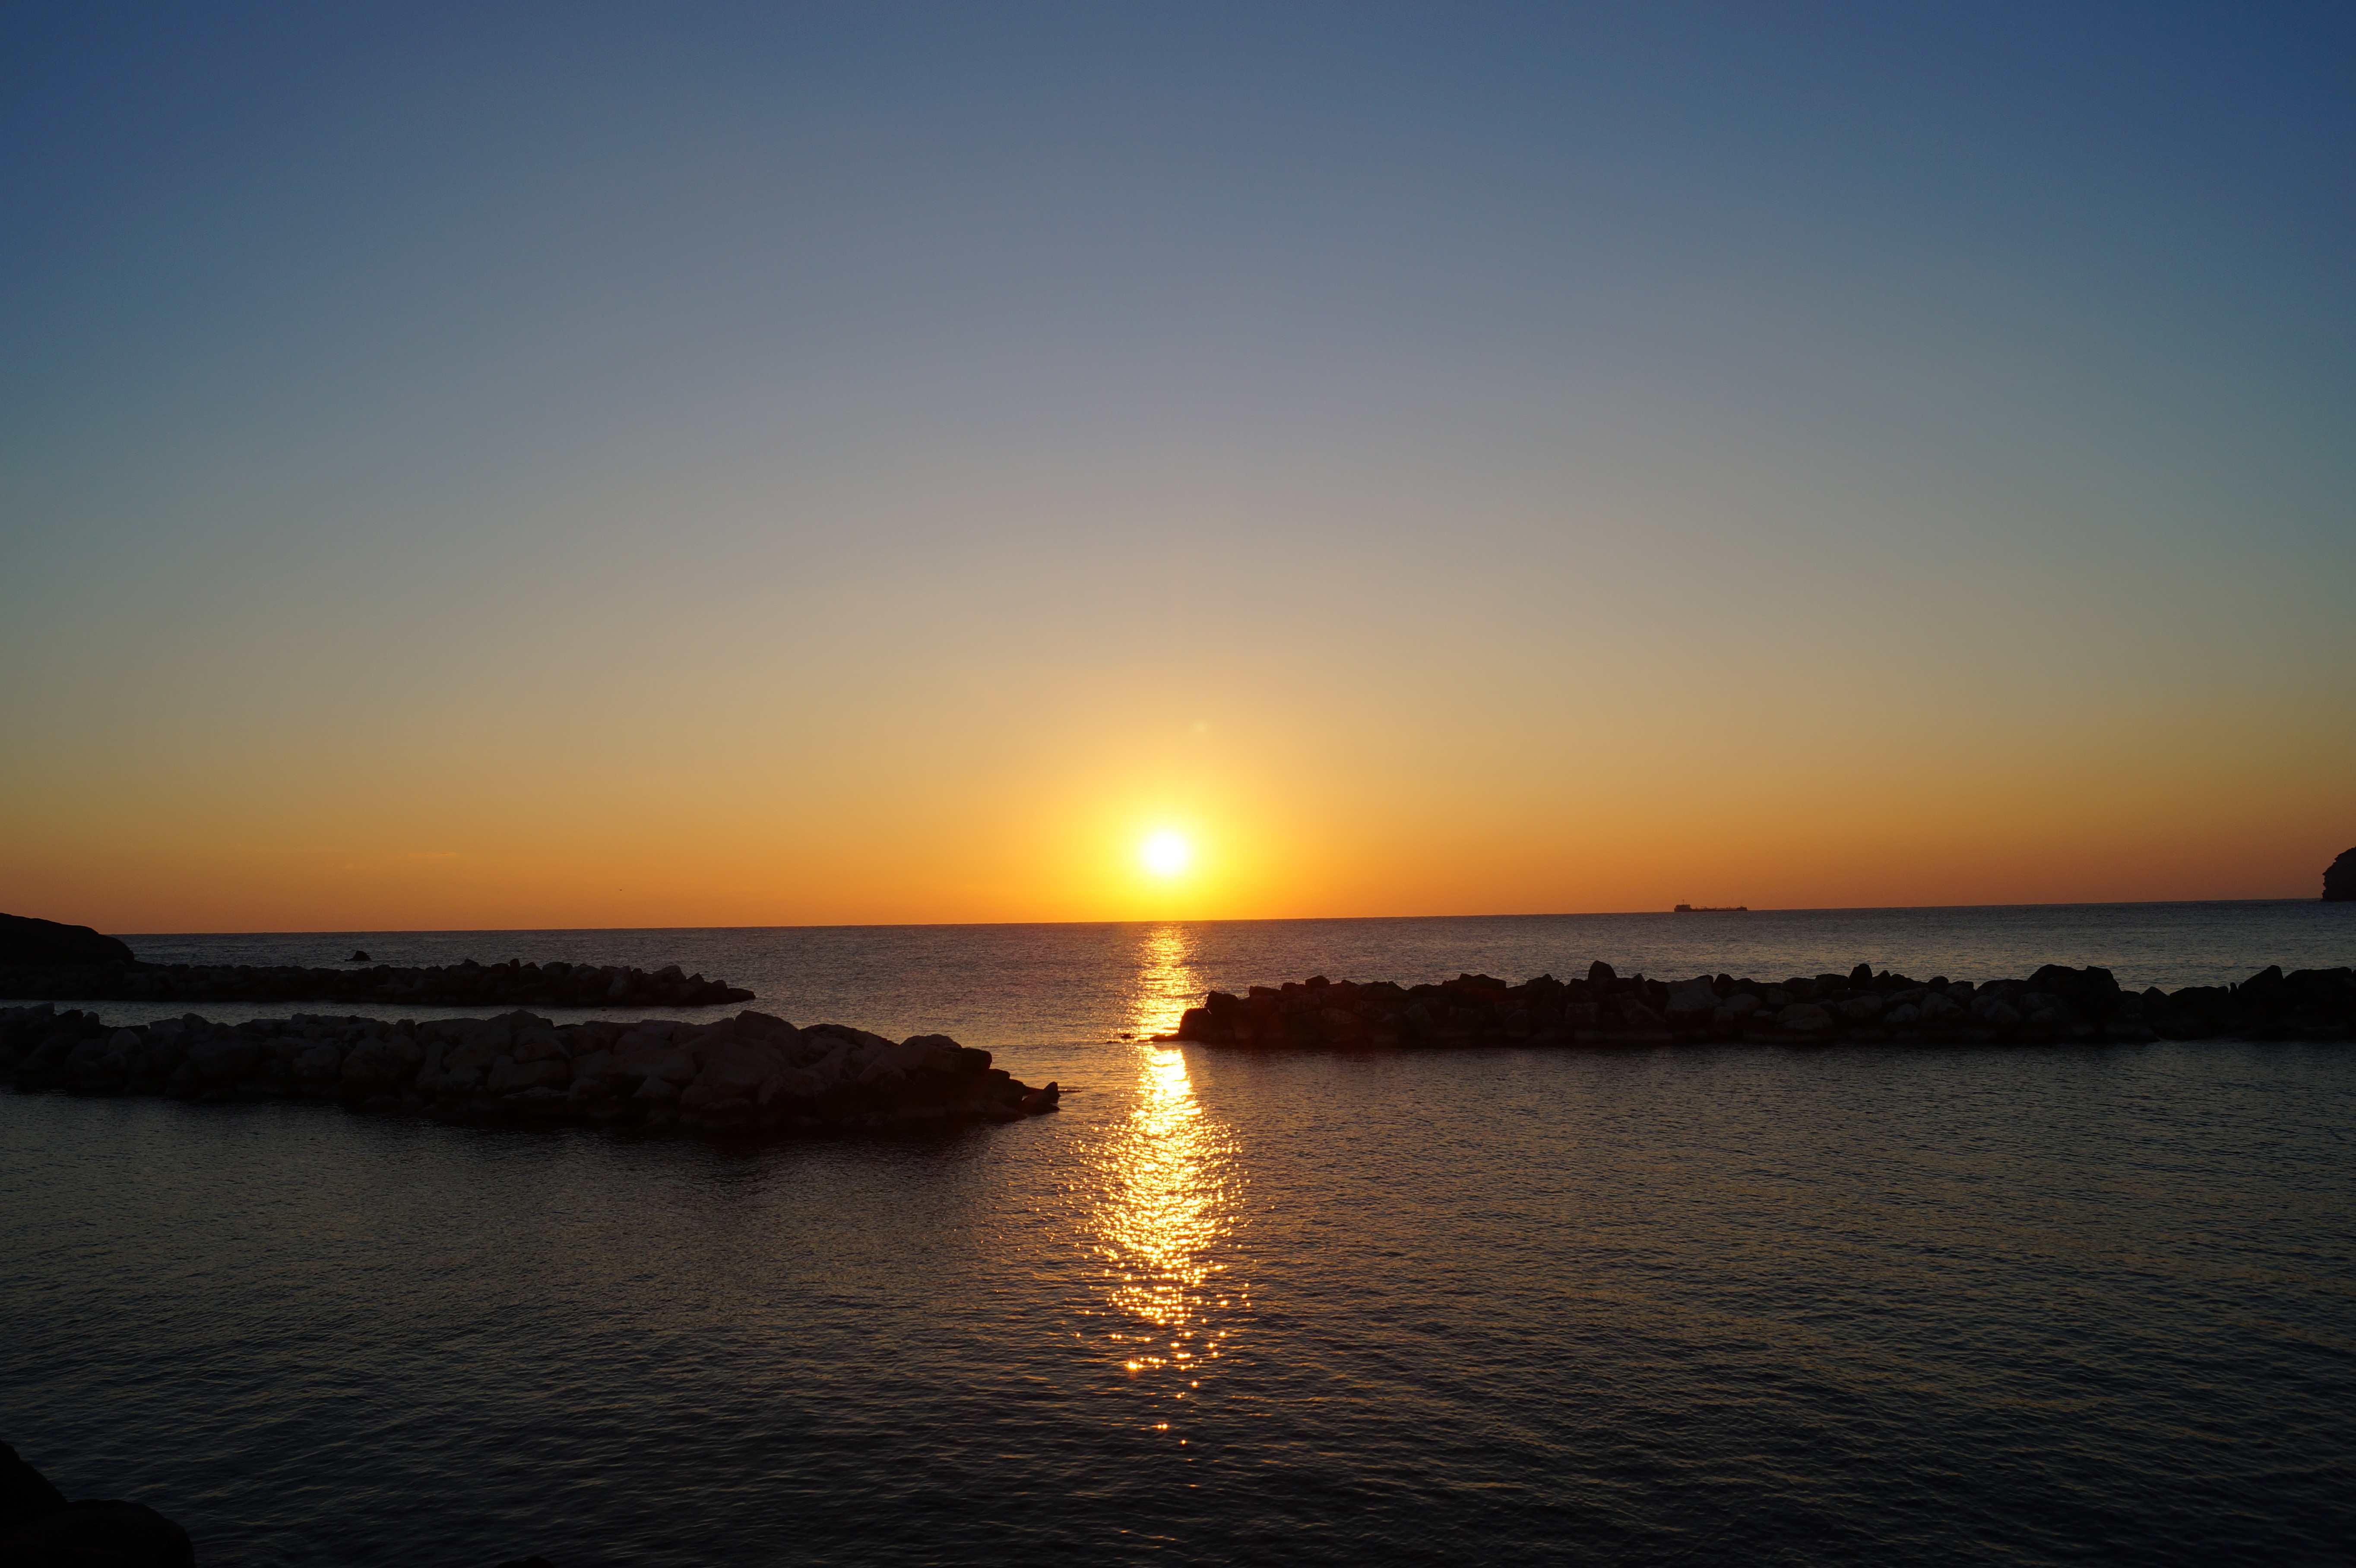
beach, sea, coast, ocean, horizon, sun, sunrise, sunset, sunlight, morning, wave, dawn, dusk, evening, bay, italy, mood, afterglow, ischia